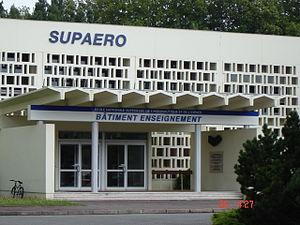
Institut supérieur de l'aéronautique et de l'espace
Institut supérieur de l'aéronautique et de l'espace
Institut supérieur de l'aéronautique et de l'espace er et fransk ingeniør-institut tilknyttet Groupe des Écoles Aéronautiques.